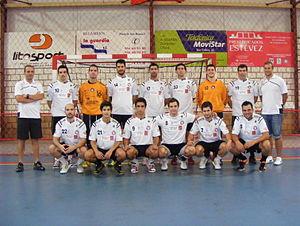
Sociedad Deportiva Octavio est une équipe de handball de la ville de Vigo, Galice, Espagne. L'équipe fut fondé en 1966 et fait partie de la division División de Plata de Balonmano.